School of Tropical Medicine (Puerto Rico)

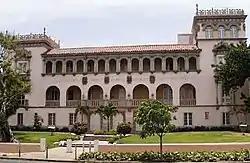
School of Tropical Medicine building

Because of his clinical investigations into the anemia caused by hookworm infestation, Ashford was inspired to organize and conduct a parasite treatment campaign. It cured approximately 300,000 persons (one-third of the Puerto Rico population) and reduced the death rate from this anemia by 90 percent.